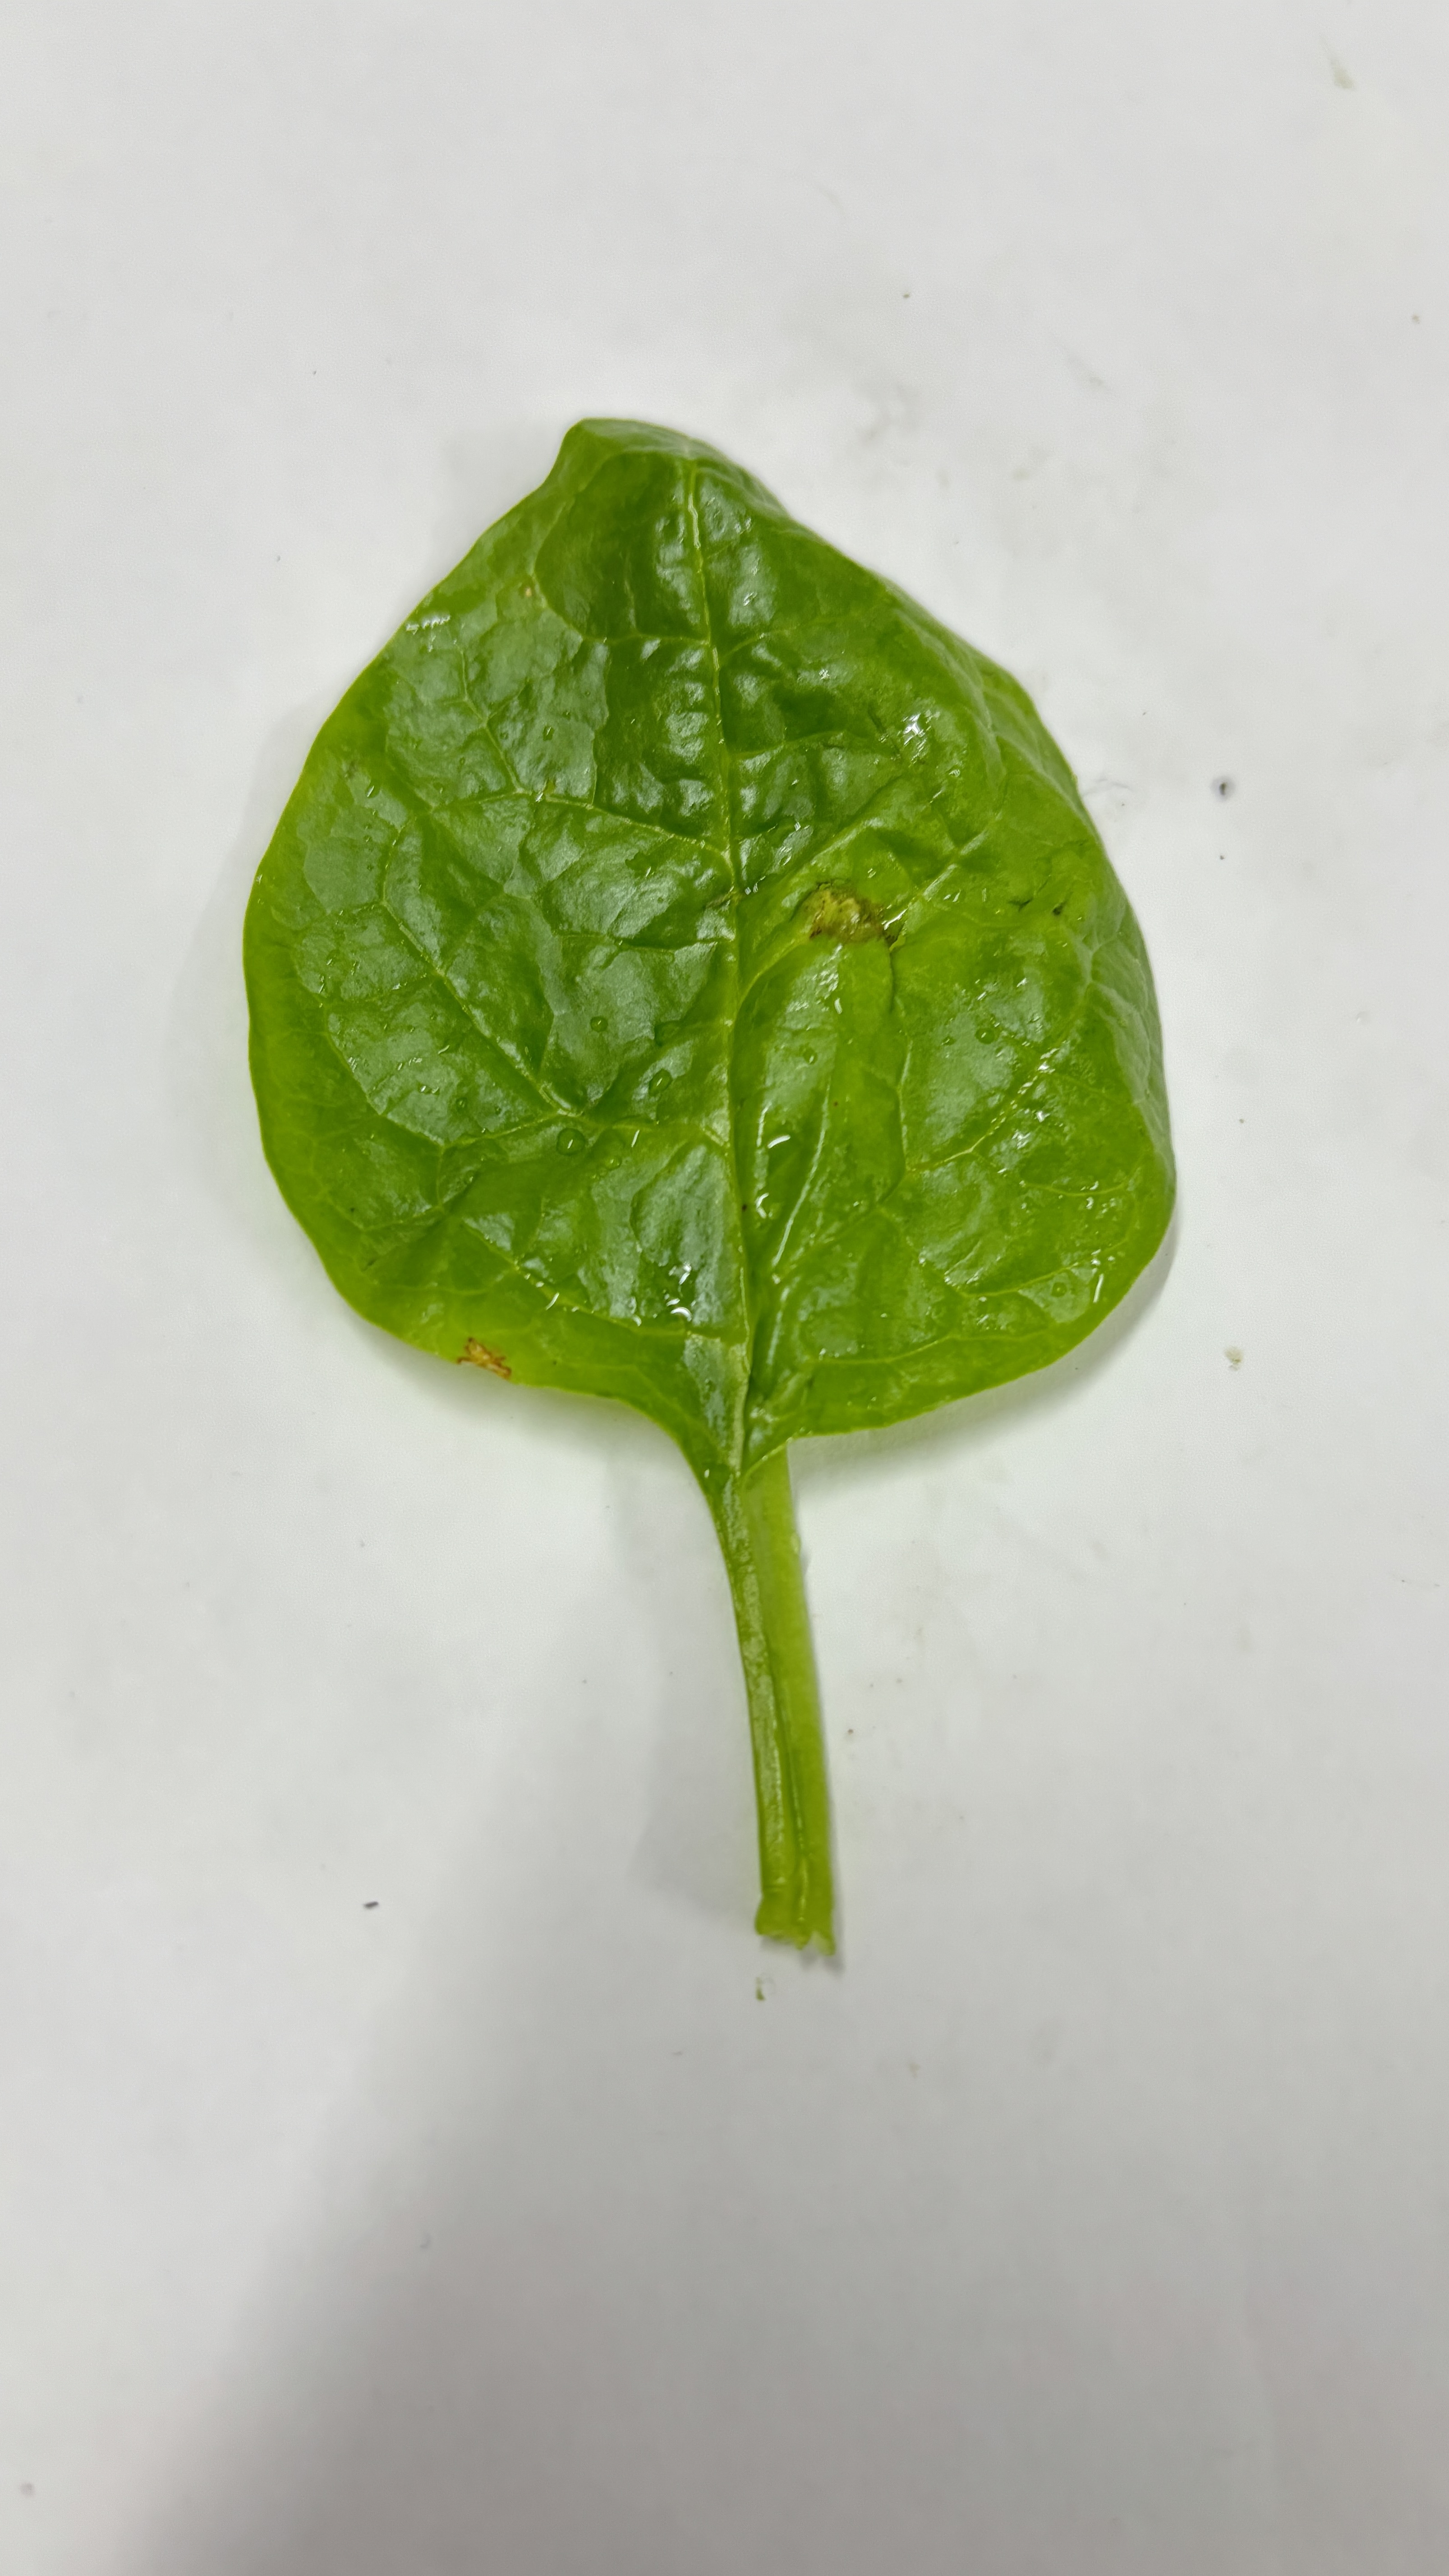
Label: Anthracnose